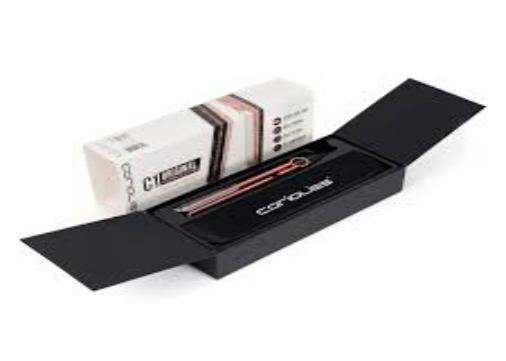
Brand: corioliss
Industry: Necessities